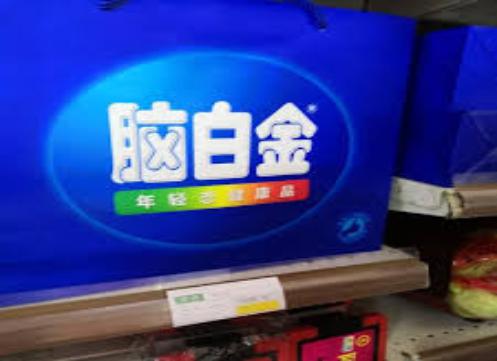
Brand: melatonin
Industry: Medical